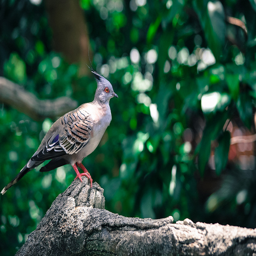
A small bird perched on top of a wooden branch.
Bird sitting on rock with green tree leaves in background
a bird that is sitting on a branch outside
A bird that is standing on a tree branch.
Bird sitting on rock near heavily foilaged area.